Passenger vehicles in the United States

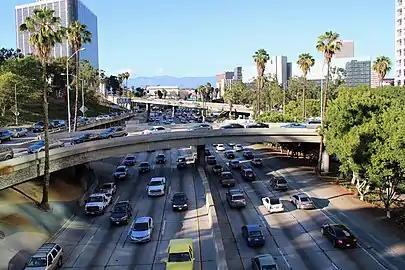
Rush hour on the Harbor Freeway in downtown Los Angeles

The United States is home to the second largest passenger vehicle market of any country in the world, second to China since 2009. Overall, there were an estimated 263.6 million registered vehicles in the United States in 2015, most of which were passenger vehicles. This number, along with the average age of vehicles, has increased steadily since 1960. The United States is also home to three large vehicle manufacturers: General Motors, Ford Motor Company, and Chrysler, which have historically been referred to as the "Big Three".